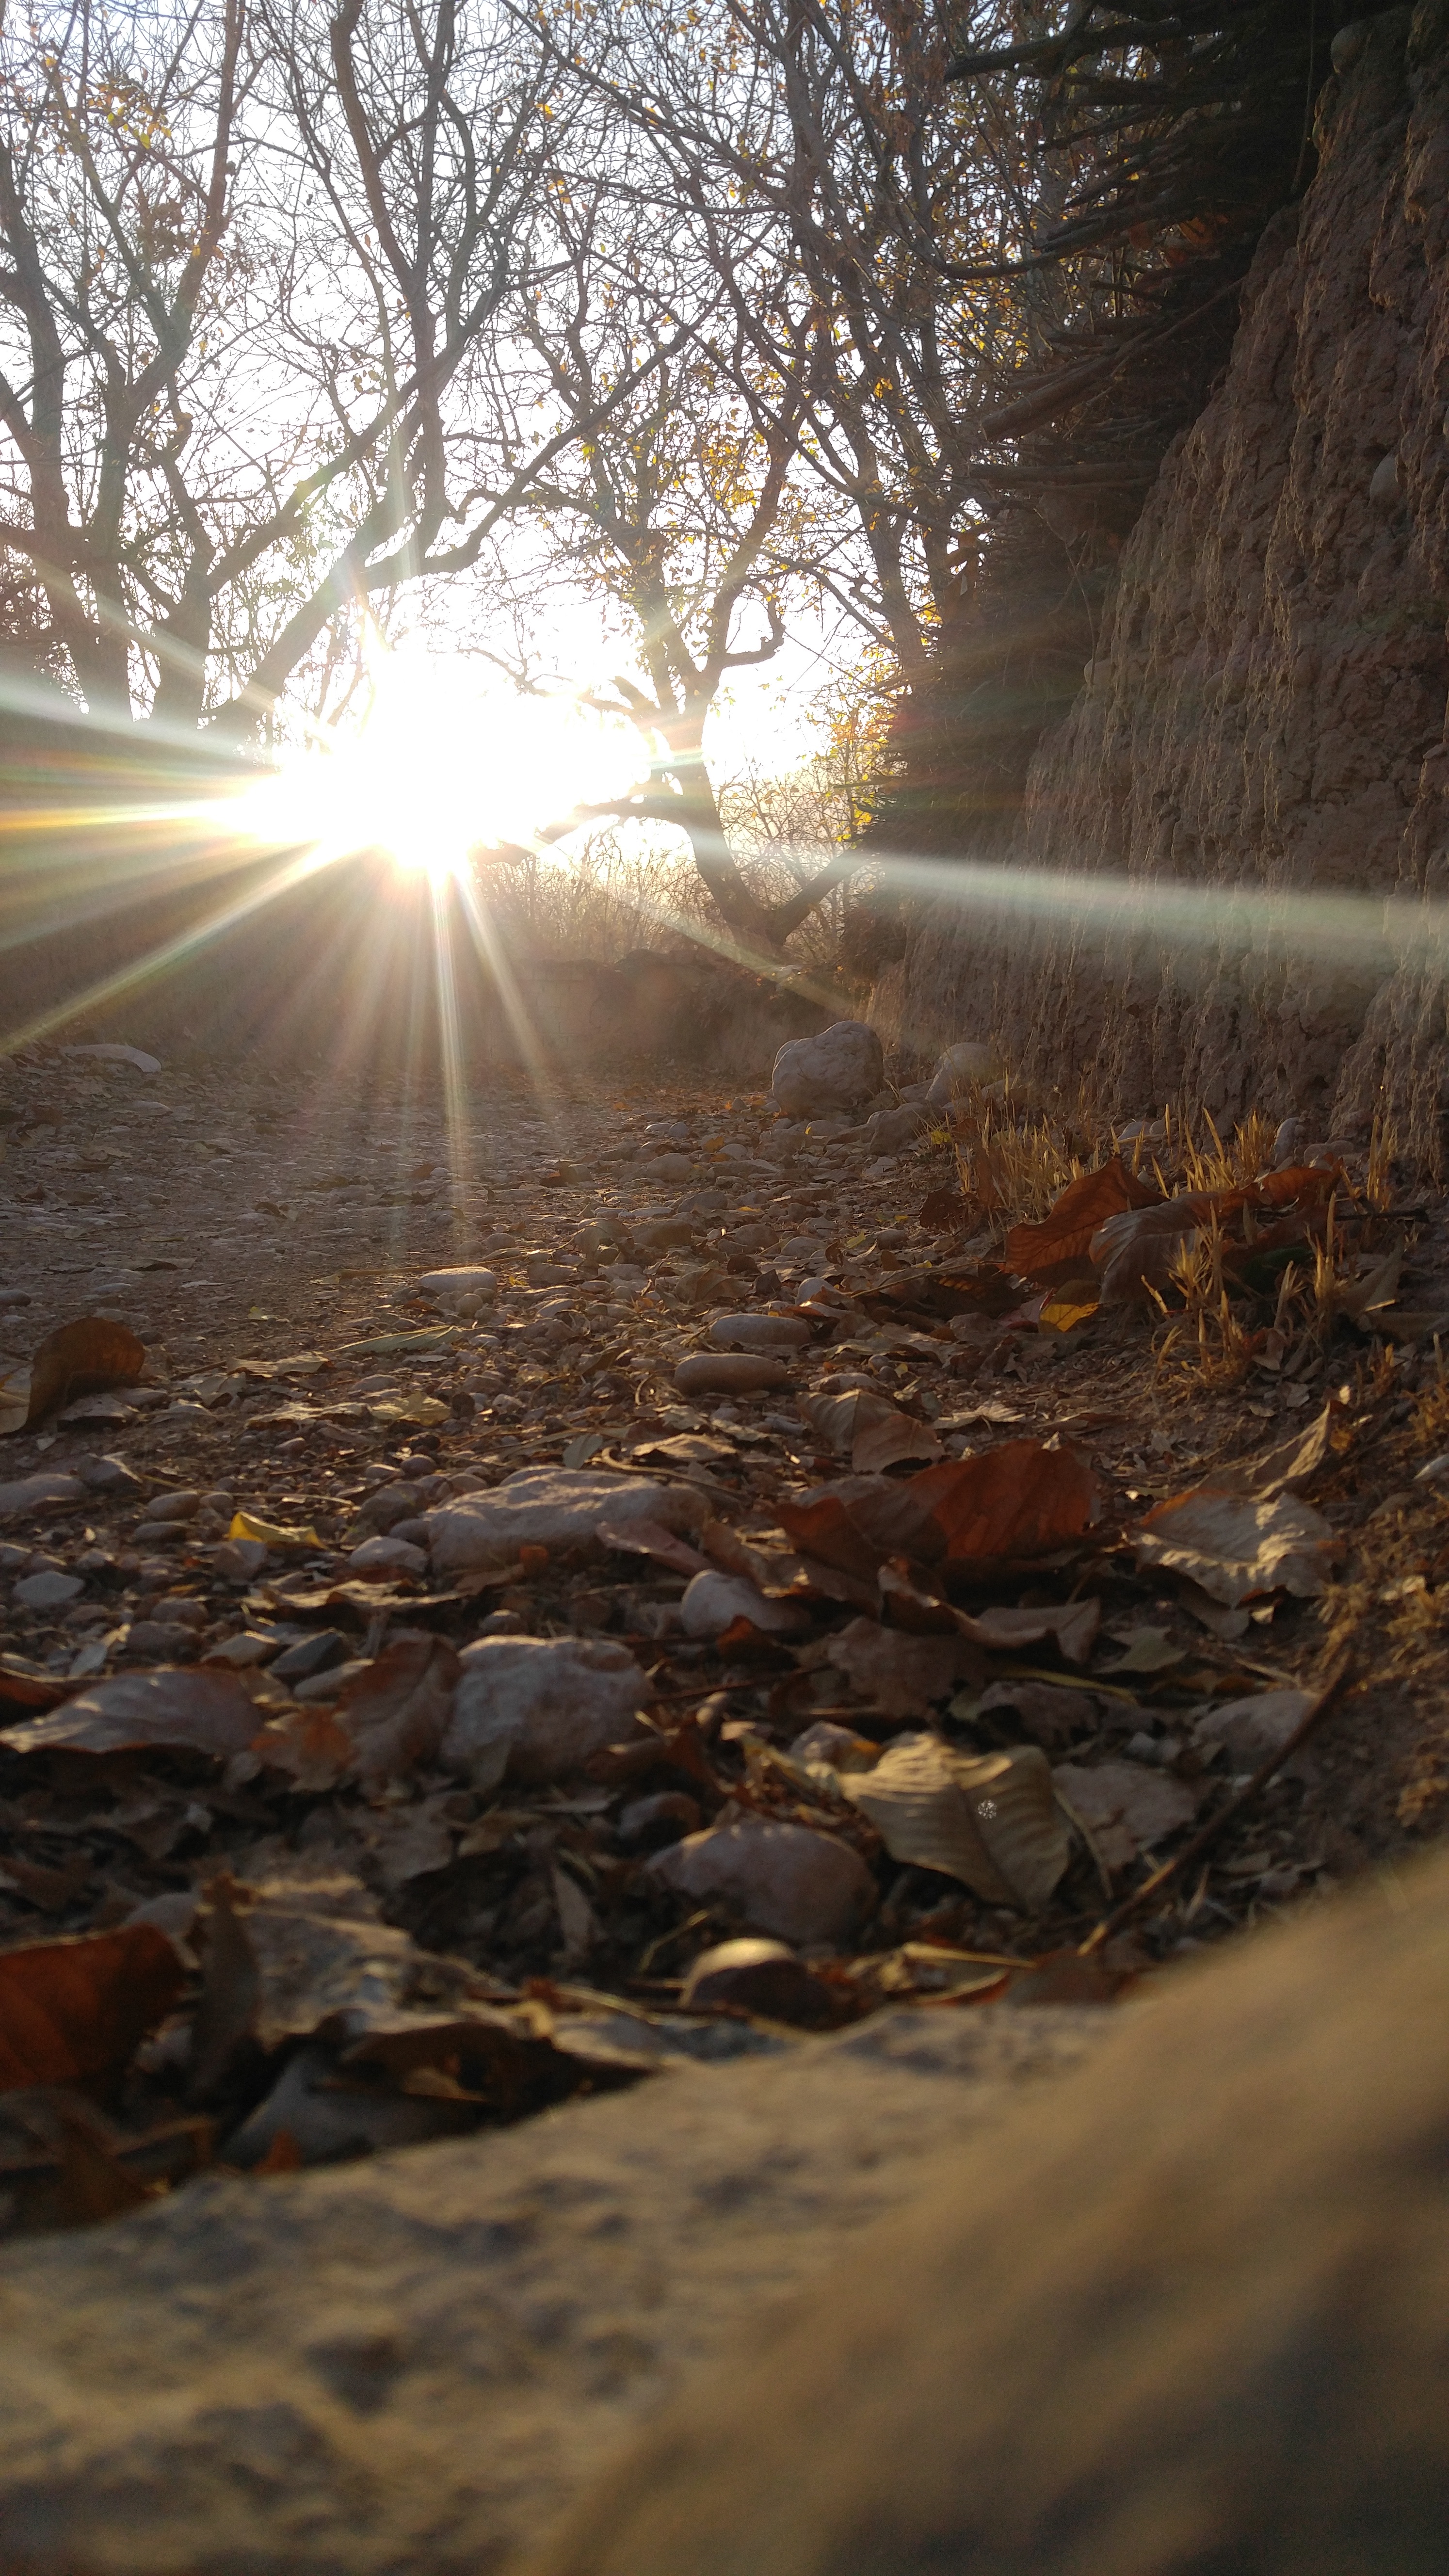
landscape, tree, water, nature, forest, rock, wilderness, snow, winter, light, plant, sunrise, sunset, sunlight, morning, leaf, river, stream, evening, reflection, autumn, weather, season, woodland, habitat, natural environment, atmospheric phenomenon